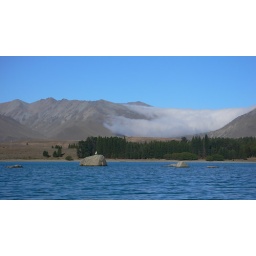
Low cloud over mountains near Lake Tekapo